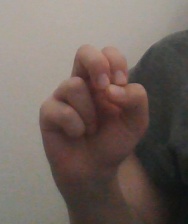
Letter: gaaf